Traveller Book 7: Merchant Prince

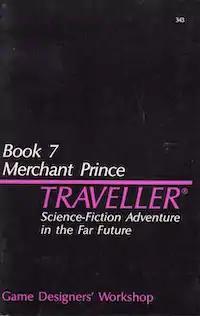

Traveller Book 7: Merchant Prince is a 1985 role-playing game supplement for "Traveller" published by Game Designers' Workshop. Originally published in 1982 in a shorter form as "Special Supplement 1, Merchant Prince" in the "Journal of the Travellers' Aid Society #12", by J. Andrew Keith.